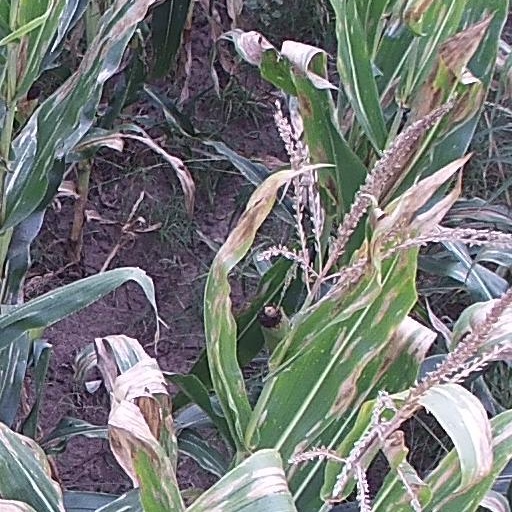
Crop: maize; corn